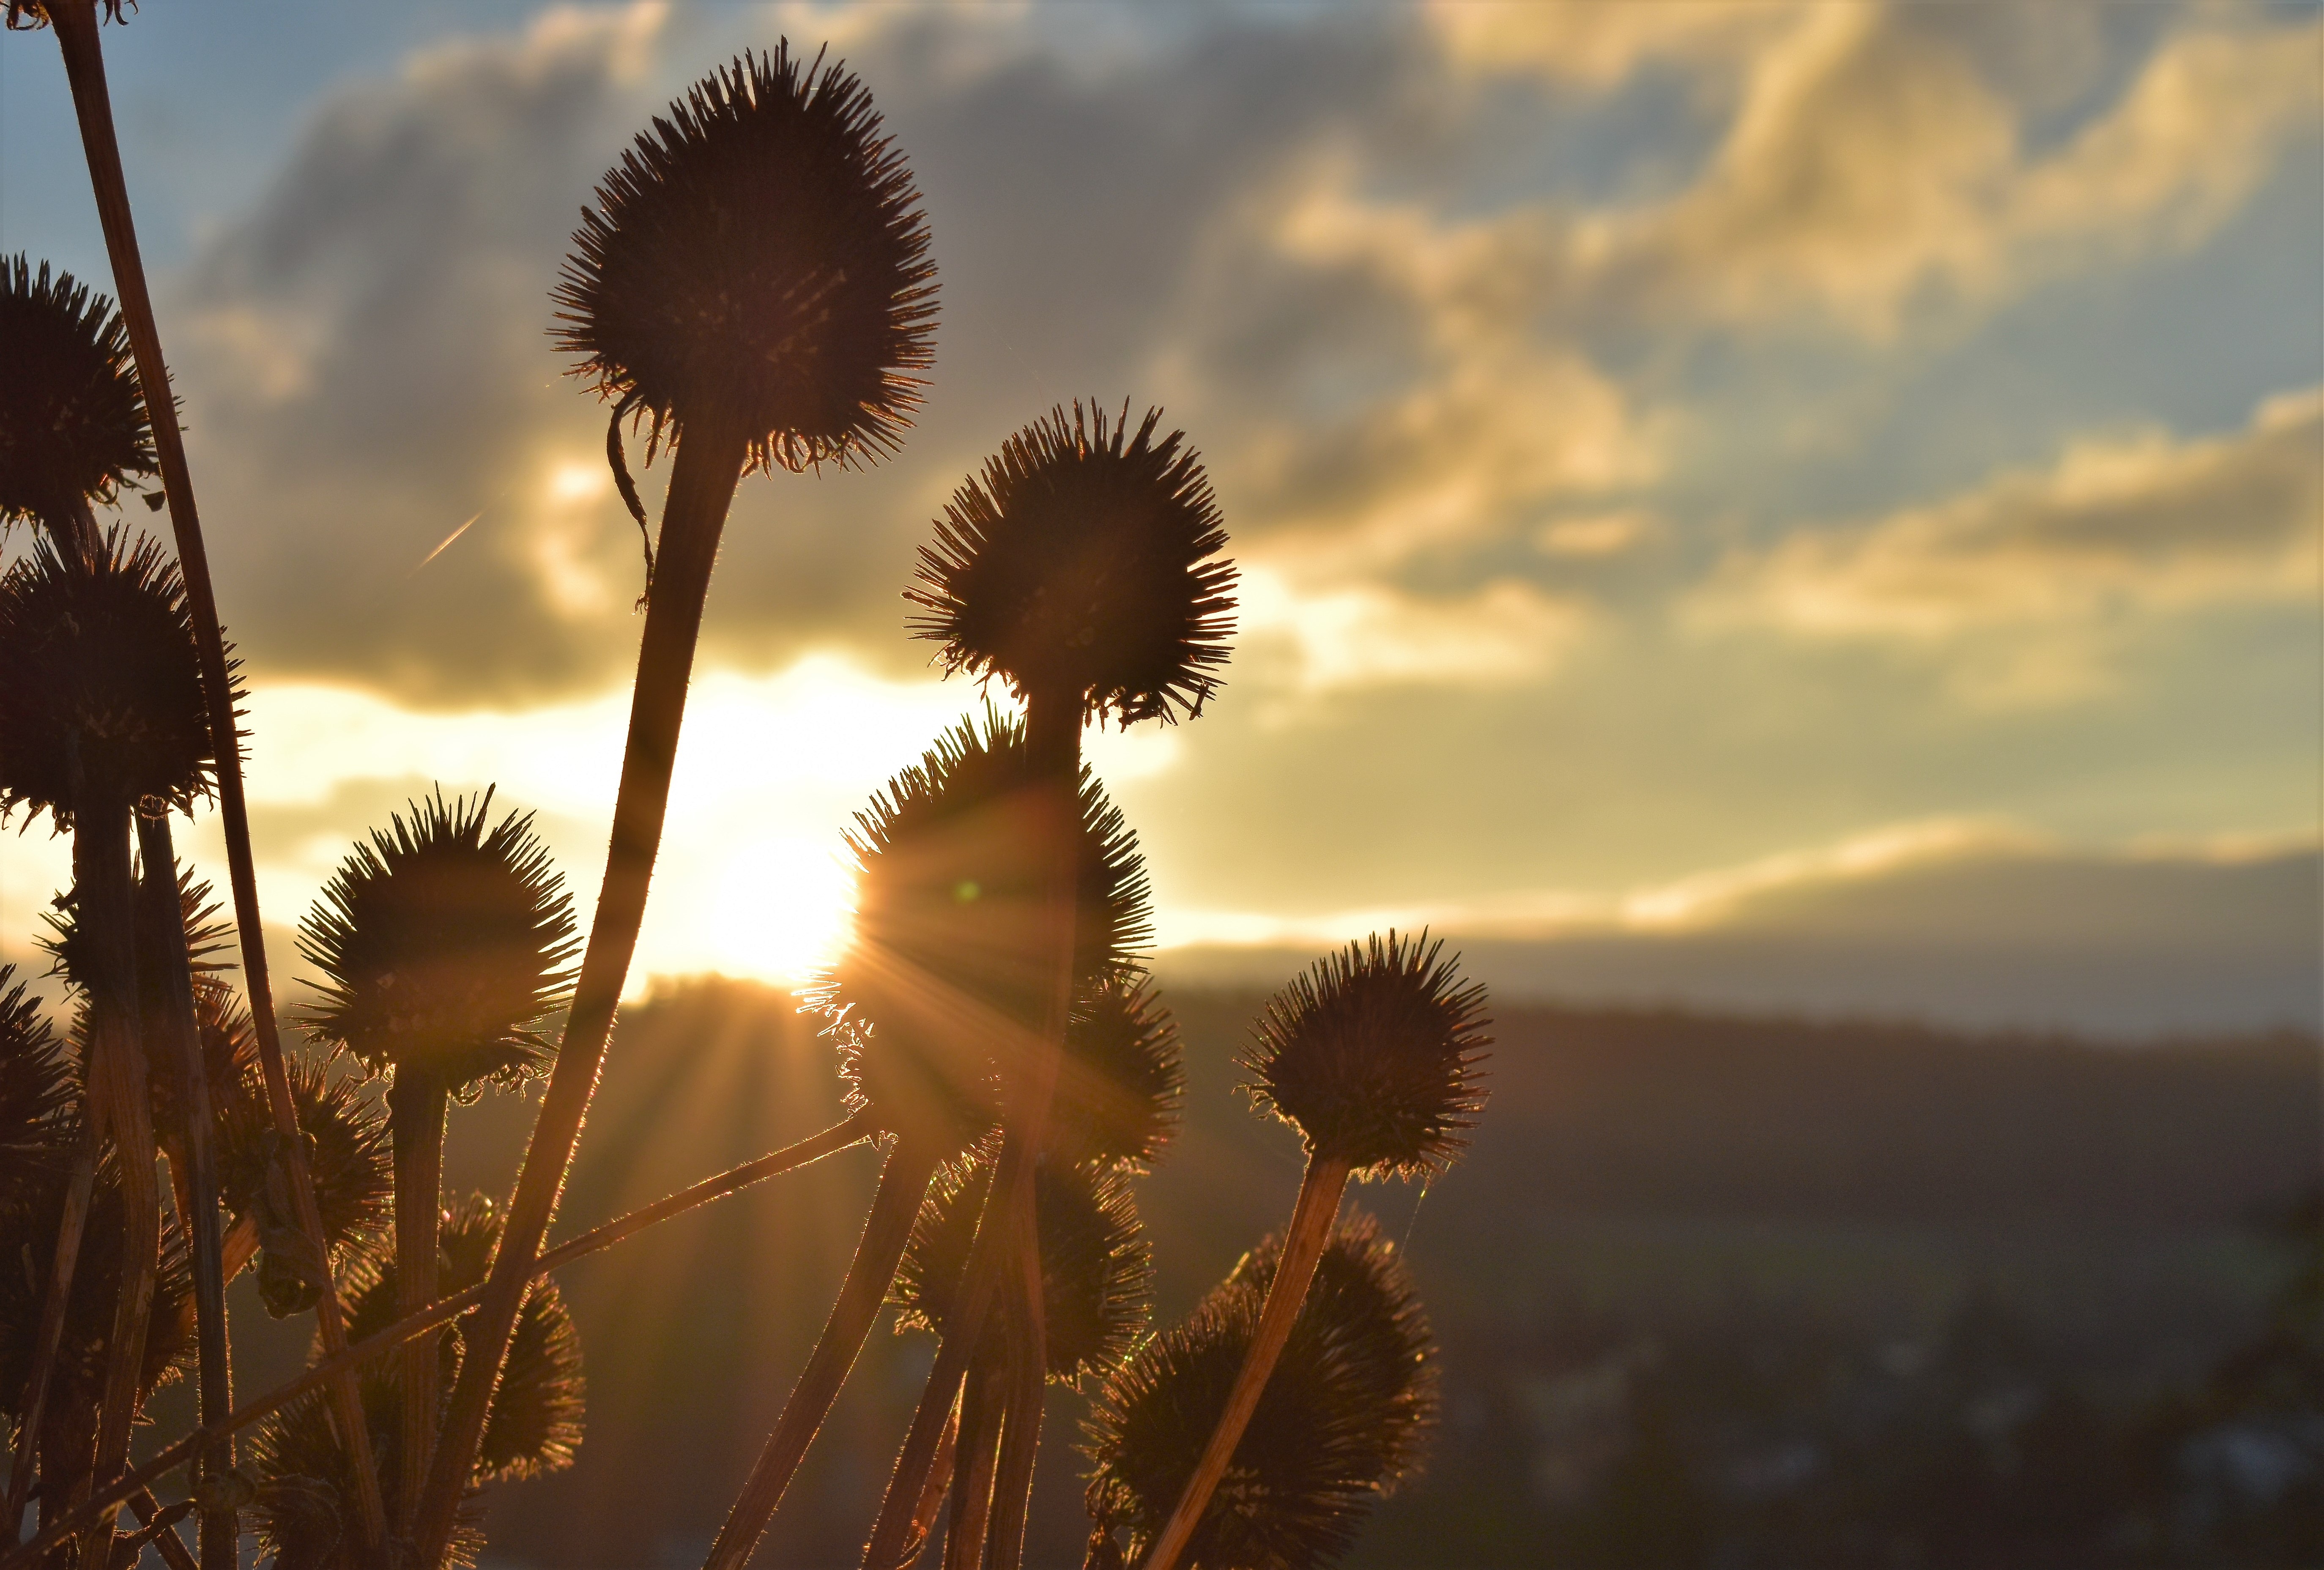
landscape, tree, nature, grass, horizon, cloud, plant, sky, sun, sunrise, sunset, field, sunlight, morning, flower, dusk, evening, reflection, close, mood, grasses, back light, morning sun, flowering plant, daisy family, grass family, land plant, arecales